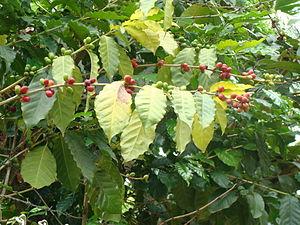
Les conquistadors espagnols venus du Venezuela avaient apporté beaucoup de ressources que les tribus ne connaissaient pas et leur ont permis de commencer à cultiver des grains de café, mais José Gumilla, un prêtre Jésuite, est plus précisément crédité de l'introduction du café au Venezuela, en 1732.